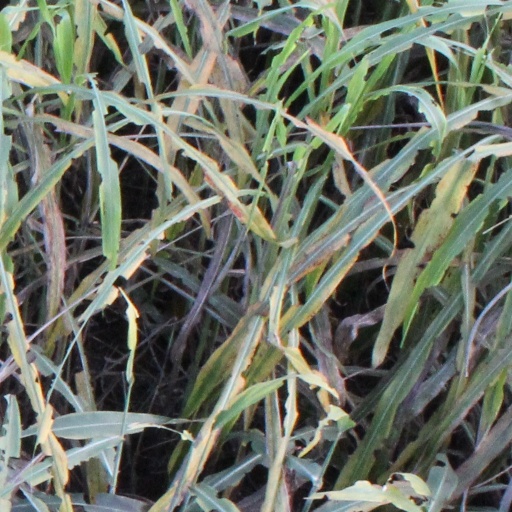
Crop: sorghum